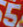
Number: 5